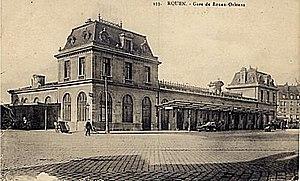
Gare de Rouen-Orléans.
La ligne Rouen - Orléans est une ancienne ligne commerciale française de chemin de fer, qui reliait Rouen à Orléans. Mise en service par étapes entre 1872 et 1883, la ligne est fermée au trafic voyageur depuis la Seconde Guerre mondiale. Seule la section de Chartres à Orléans est encore en service et accueille un trafic marchandises saisonnier, principalement céréalier.
La gare de Rouen-Orléans est une ancienne gare ferroviaire française de Rouen qui se trouve sur la rive gauche de la Seine, dans le quartier Saint-Sever.
Juste Lisch, né le 10 juin 1828 à Alençon et mort le 24 août 1910 à Paris, est un architecte français.
La Compagnie du chemin de fer d'Orléans à Rouen était une compagnie française de chemin de fer créée en 1872 et absorbée par l’Administration des chemins de fer de l'État en 1878.